Persoonia

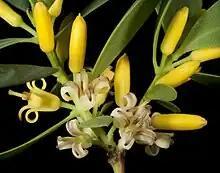
"Persoonia elliptica"

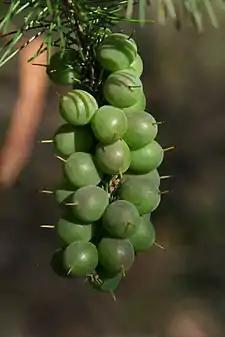
"Persoonia pinifolia" fruit

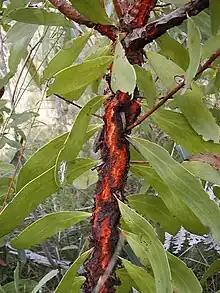
"Persoonia levis" bark

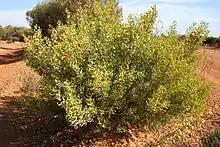
"Persoonia coriacea" shrub on road verge, near Yellowdine WA

Persoonia, commonly known as geebungs or snottygobbles, is a genus of about one hundred species of flowering plants in the family Proteaceae. Plants in the genus "Persoonia" are shrubs or small trees usually with smooth bark, simple leaves and usually yellow flowers arranged along a raceme, each flower with a leaf or scale leaf at the base. The fruit is a drupe.